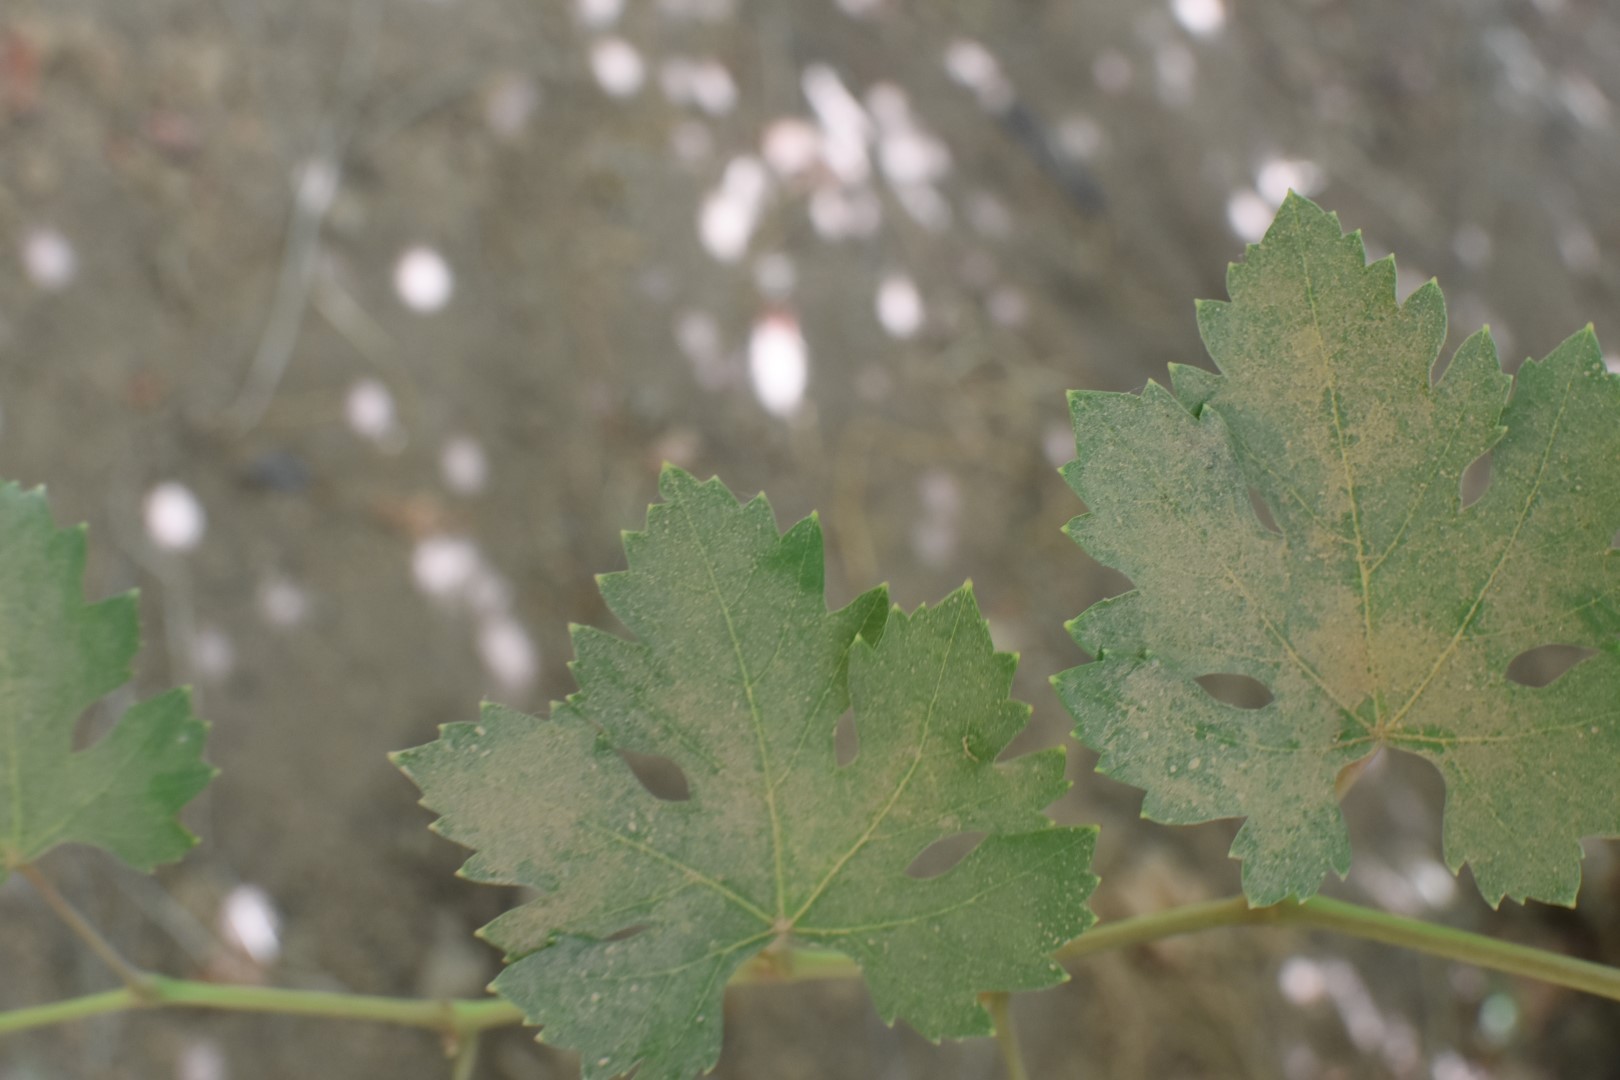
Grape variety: Riasi